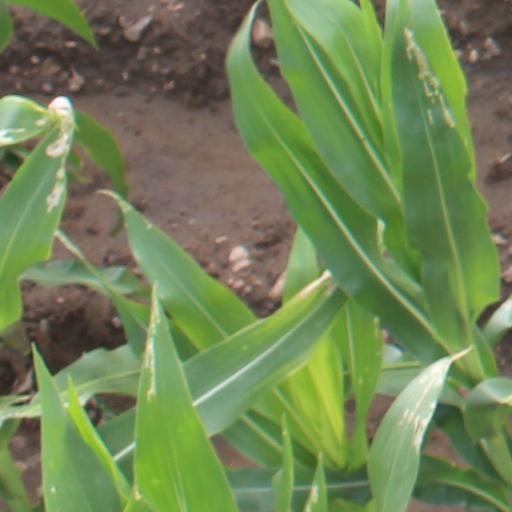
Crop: maize; corn